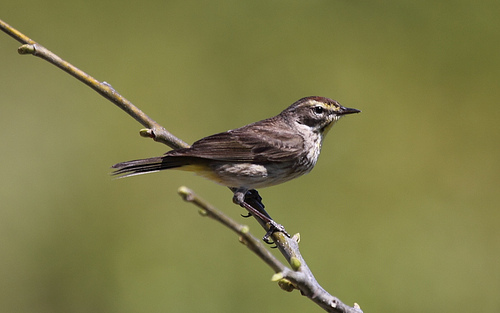
the bird has a small bill that is black as well as a black eyering.
this is a brown bird with a beige belly and a brown bill
this bird is various shades of brown, darker brown on its crown, wings, and tail, lighter on its chest and belly with brown streaks, and a white supercillary.
this bird has a small narrow black bill.
this small bird has a narrow, thin beak and brown and white throughout its plumage.
a small grey and white bird, with light yellow eyebrows, and a short black beak.
this bird has wings that are brown and has a short billvery small bid with a long beak that goes out straight ahead, it has a long tail compared to the rest of its body.
the bird is grey and brown in color with a sharp pointed black beak.
a small brown bird, with yellow eyebrows, and a pointed bill.
Species: Palm Warbler